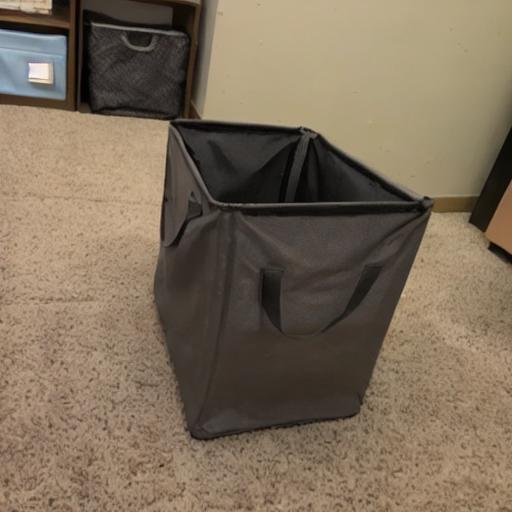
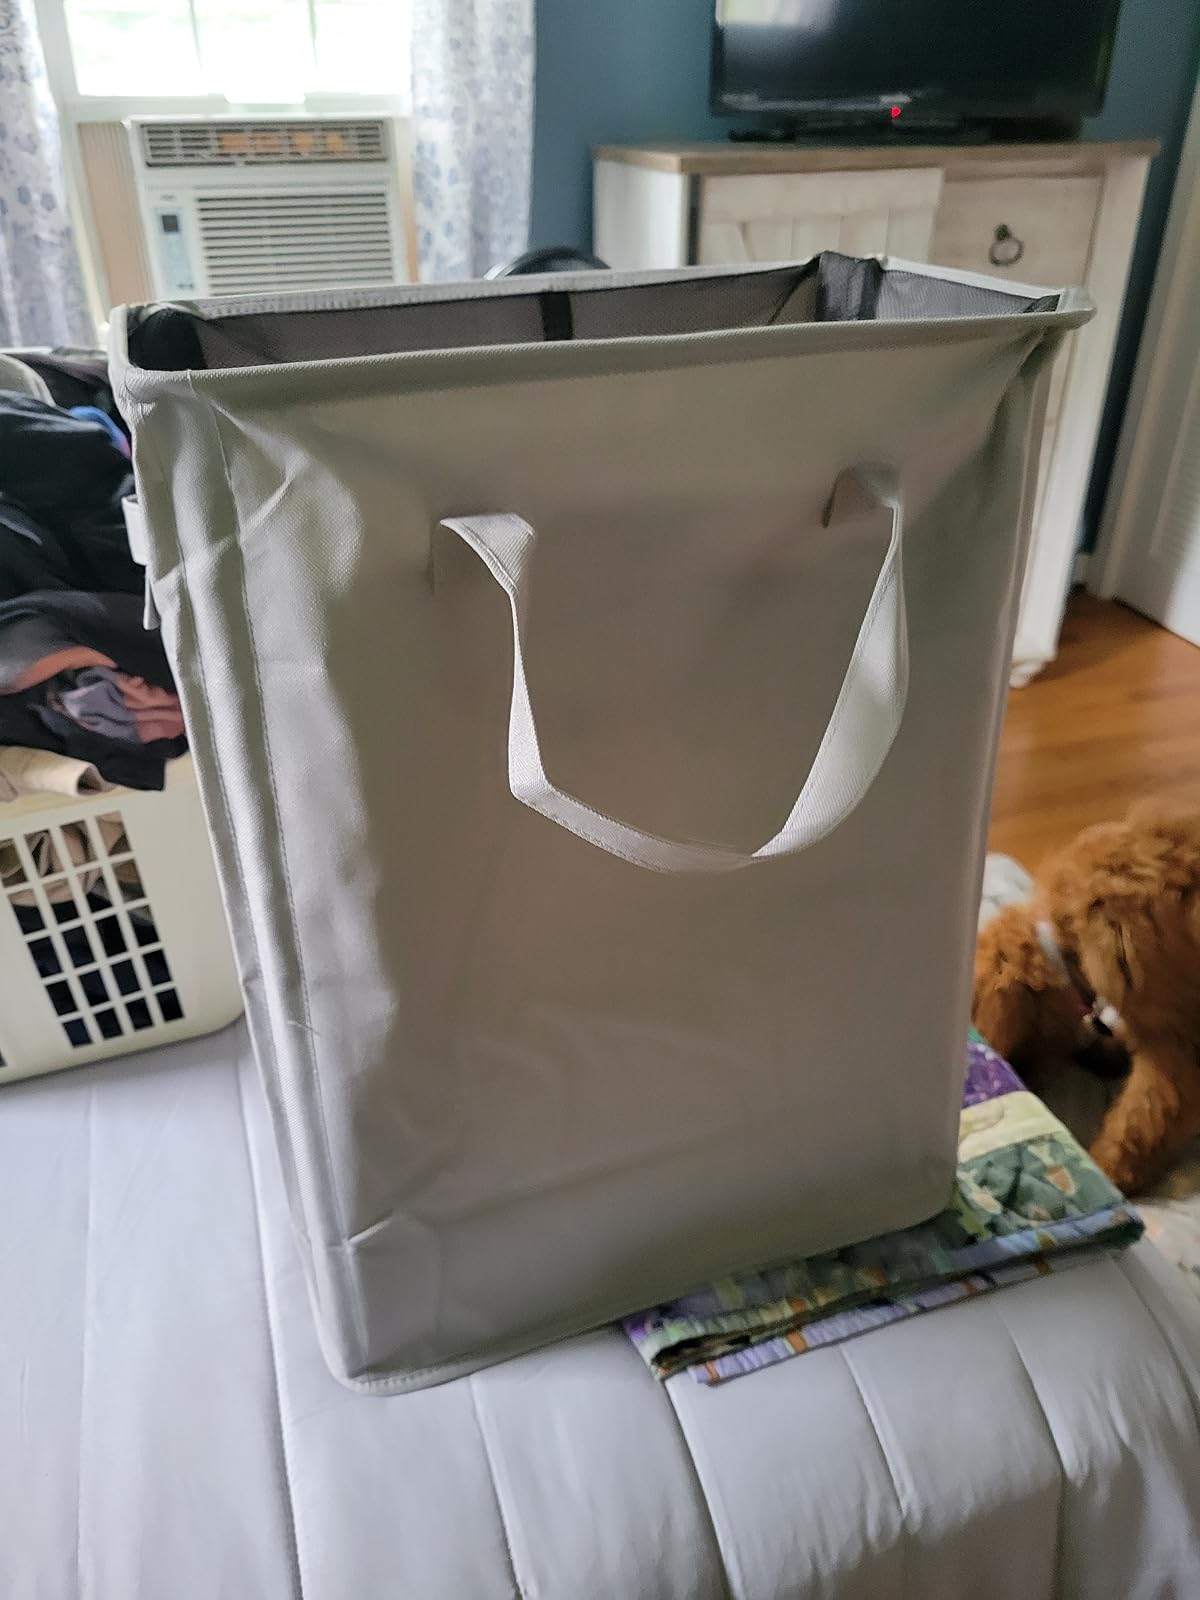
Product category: items_hamper
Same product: no